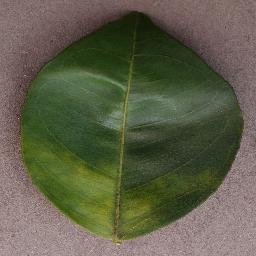
Label: Orange___Haunglongbing_(Citrus_greening)